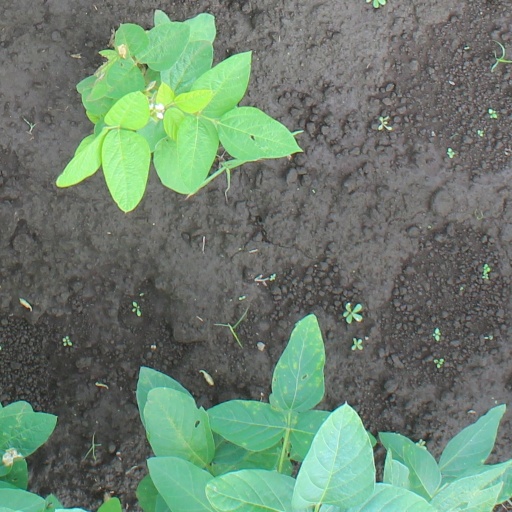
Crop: soybean